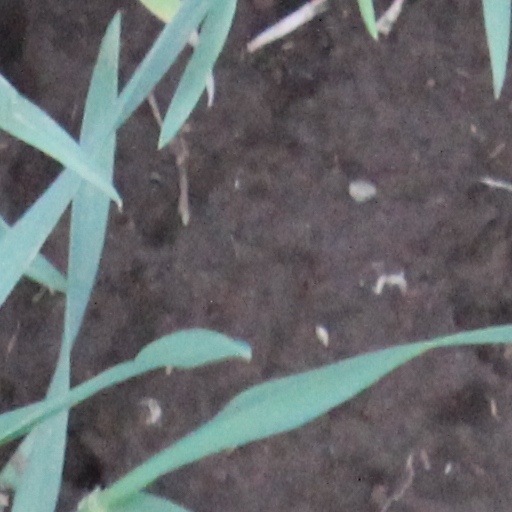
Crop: wheat